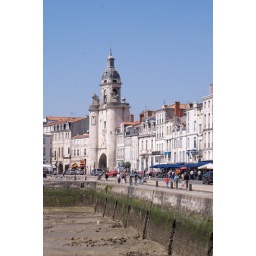
Grosse horloge tower (Large clock tower), in La Rochelle, France